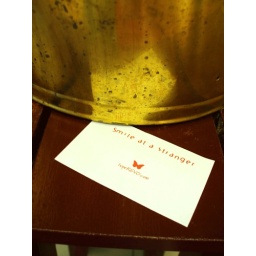
flower pot near the red benches